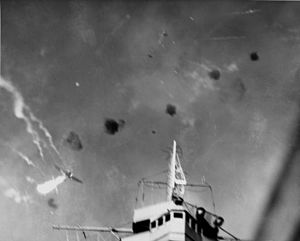
Slaget øst for Salomonøerne / Slaget / Hangarskibe i kamp den 24. august
Et japansk "Val" styrtbombefly, som menes at være fløjet af Yoshihiro Iida, bliver skudt ned af antiluftskyts lige over Enterprise.[39]
Slaget øst for Salomonøerne var et søslag, som blev udkæmpet den 24. – 25. august 1942. Det var det tredje hangarskibsslag i Stillehavskrigen under 2. verdenskrig, og det var det andet store slag, som blev udkæmpet mellem United States Navy og den kejserlige japanske flåde under slaget om Guadalcanal. Som i slaget i Koralhavet og Slaget ved Midway kom skibene i de to flåder aldrig indenfor synsvidde af hinanden. I stedet blev alle angreb udført af fly fra hangarskibene eller fly fra flyvepladser i land.